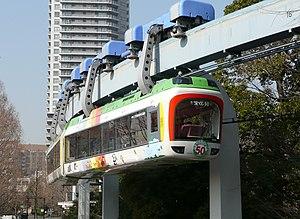
Le monorail du zoo d'Ueno est un monorail suspendu situé à l’intérieur du zoo d'Ueno, à Tokyo au Japon. Il est exploité par le Bureau des Transports de la Métropole de Tokyo et sert à transporter les visiteurs du zoo d'un bout à l'autre sur environ 300 mètres. C'est le plus ancien monorail du pays.